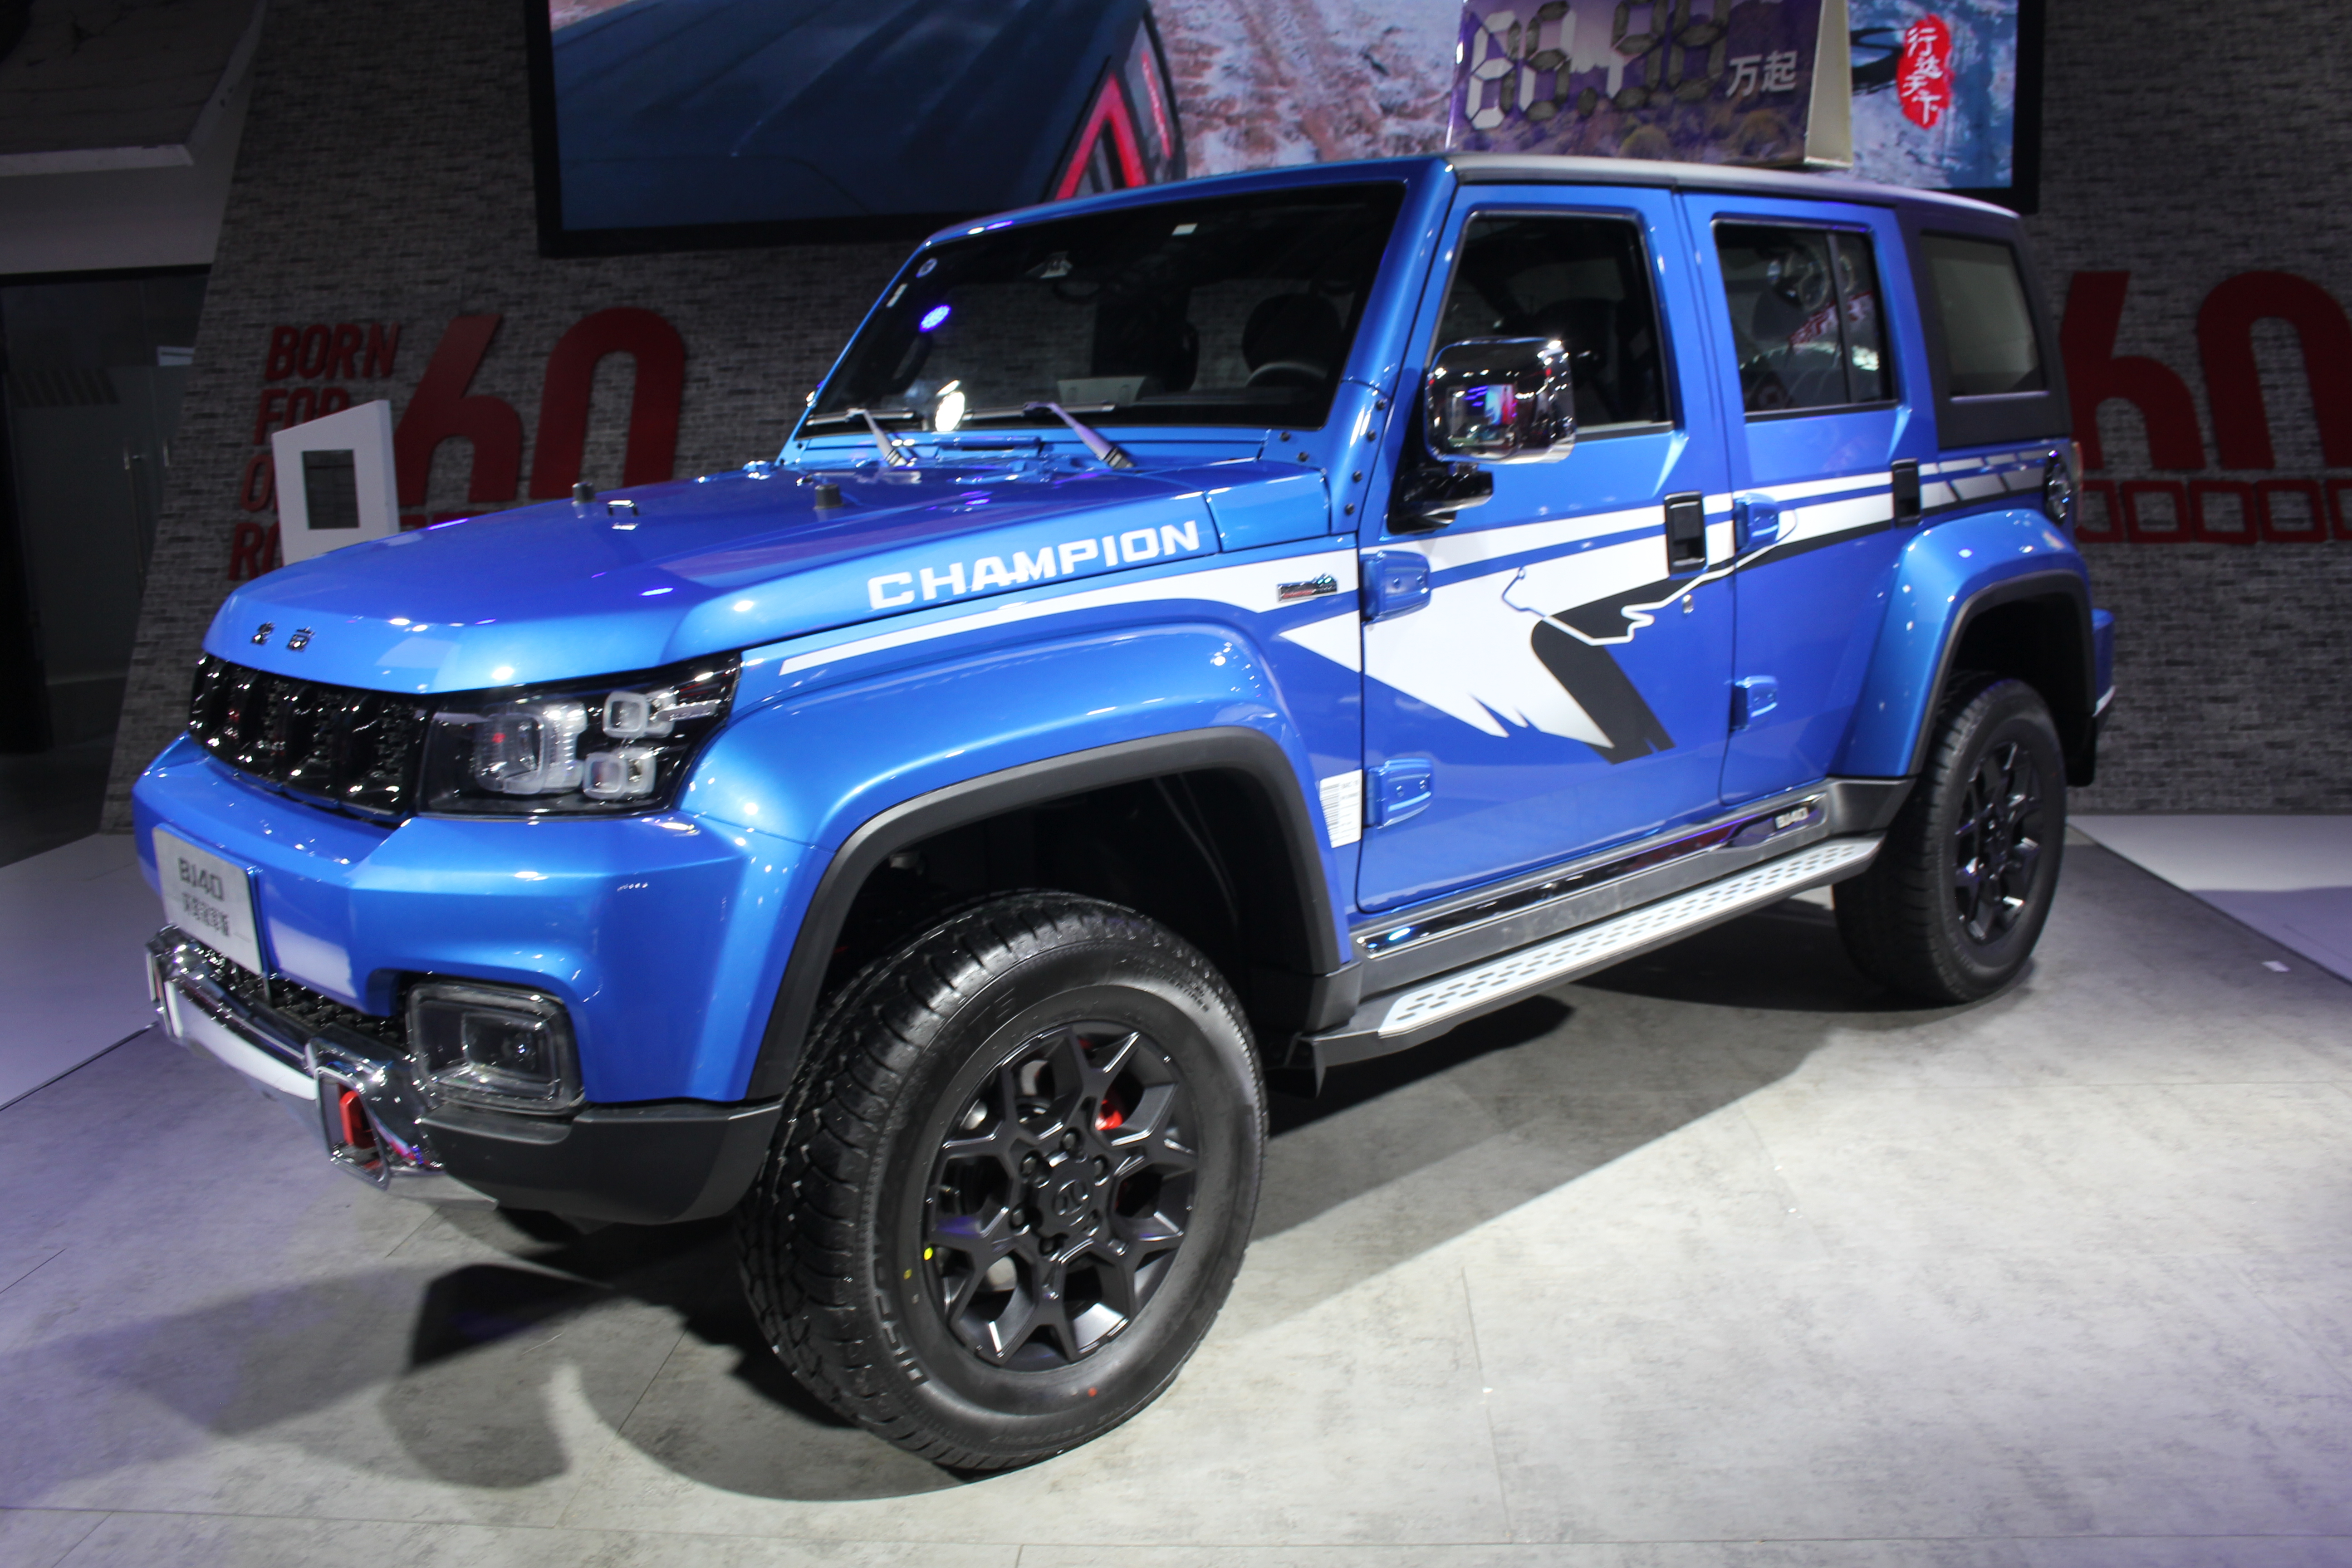
cars, vehicles, arts, land vehicle, vehicle, car, automotive tire, sport utility vehicle, tire, auto show, off road vehicle, Mini SUV, rim, bumper, automotive design, compact sport utility vehicle, automotive wheel system, jeep, hardtop, wheel, family car